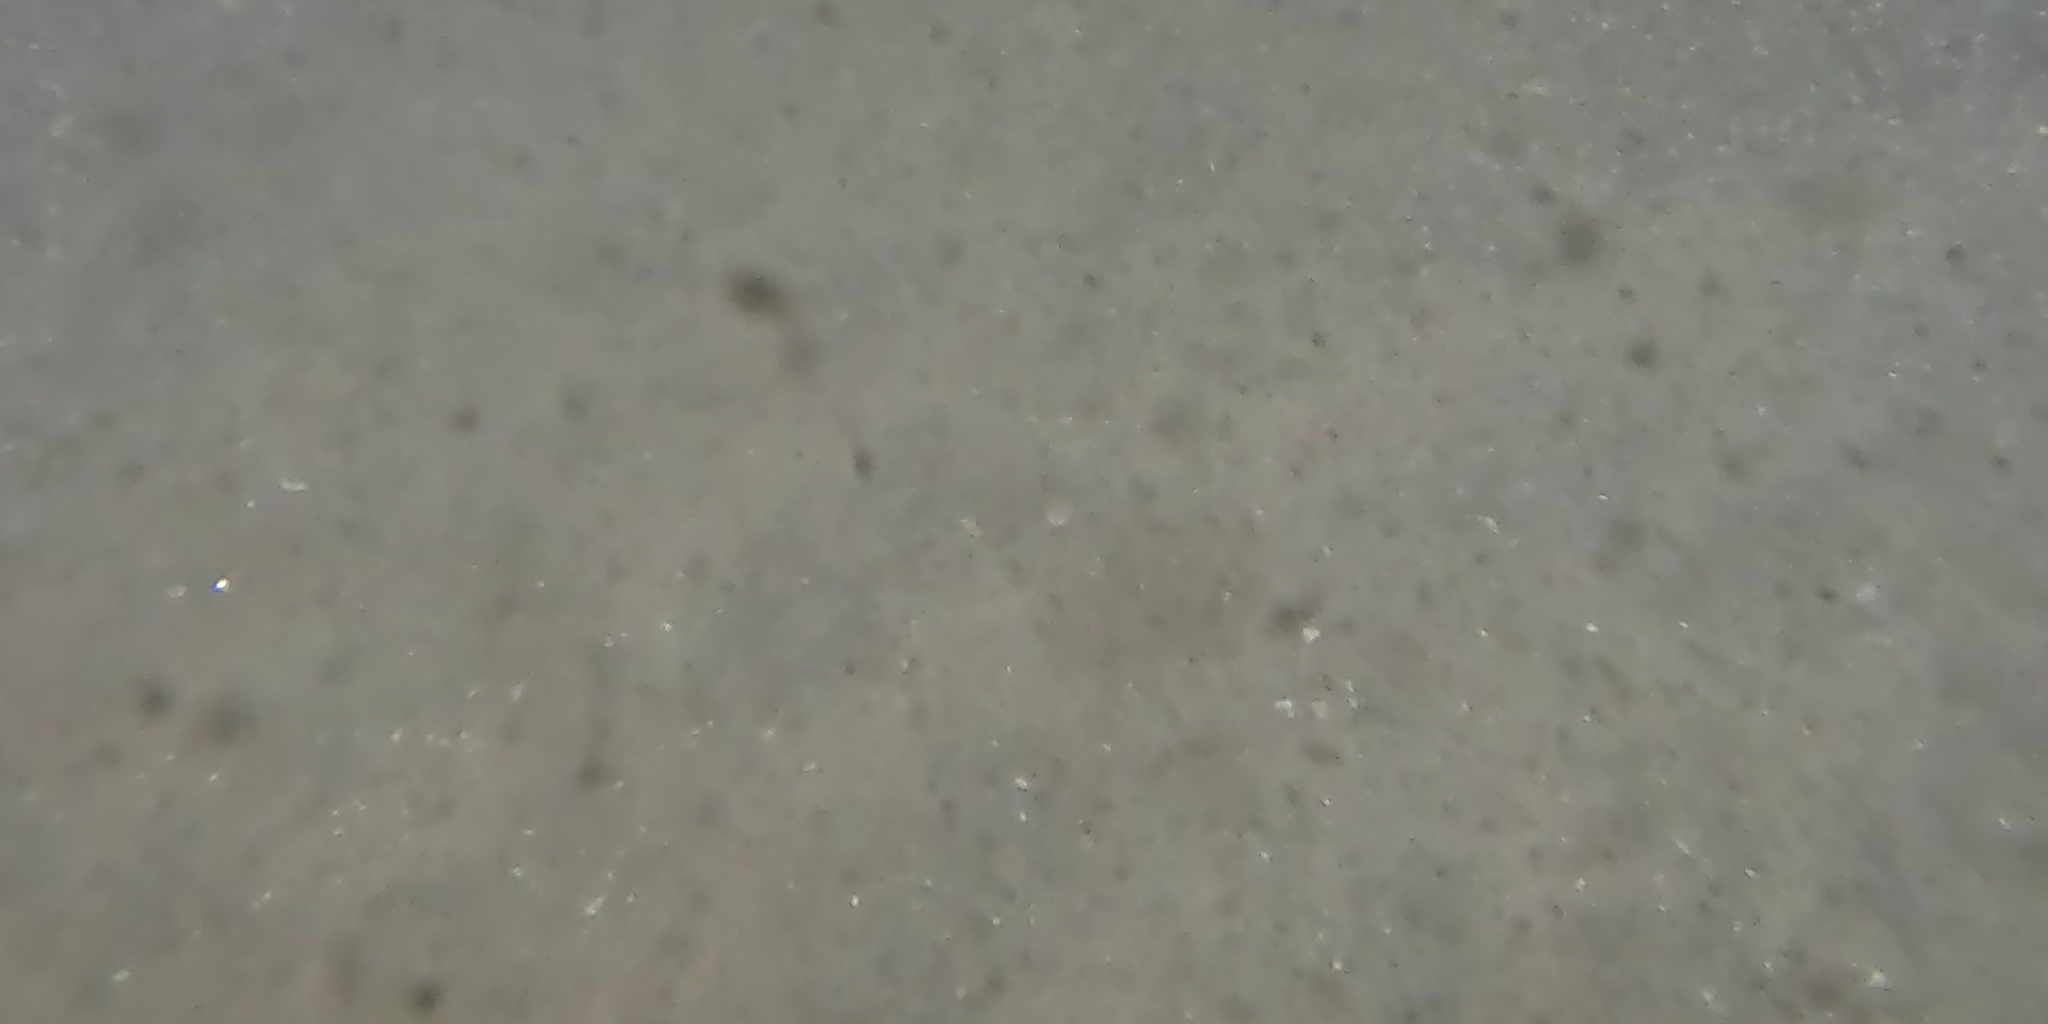
Seabed habitat: sand